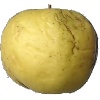
Label: golden_apple